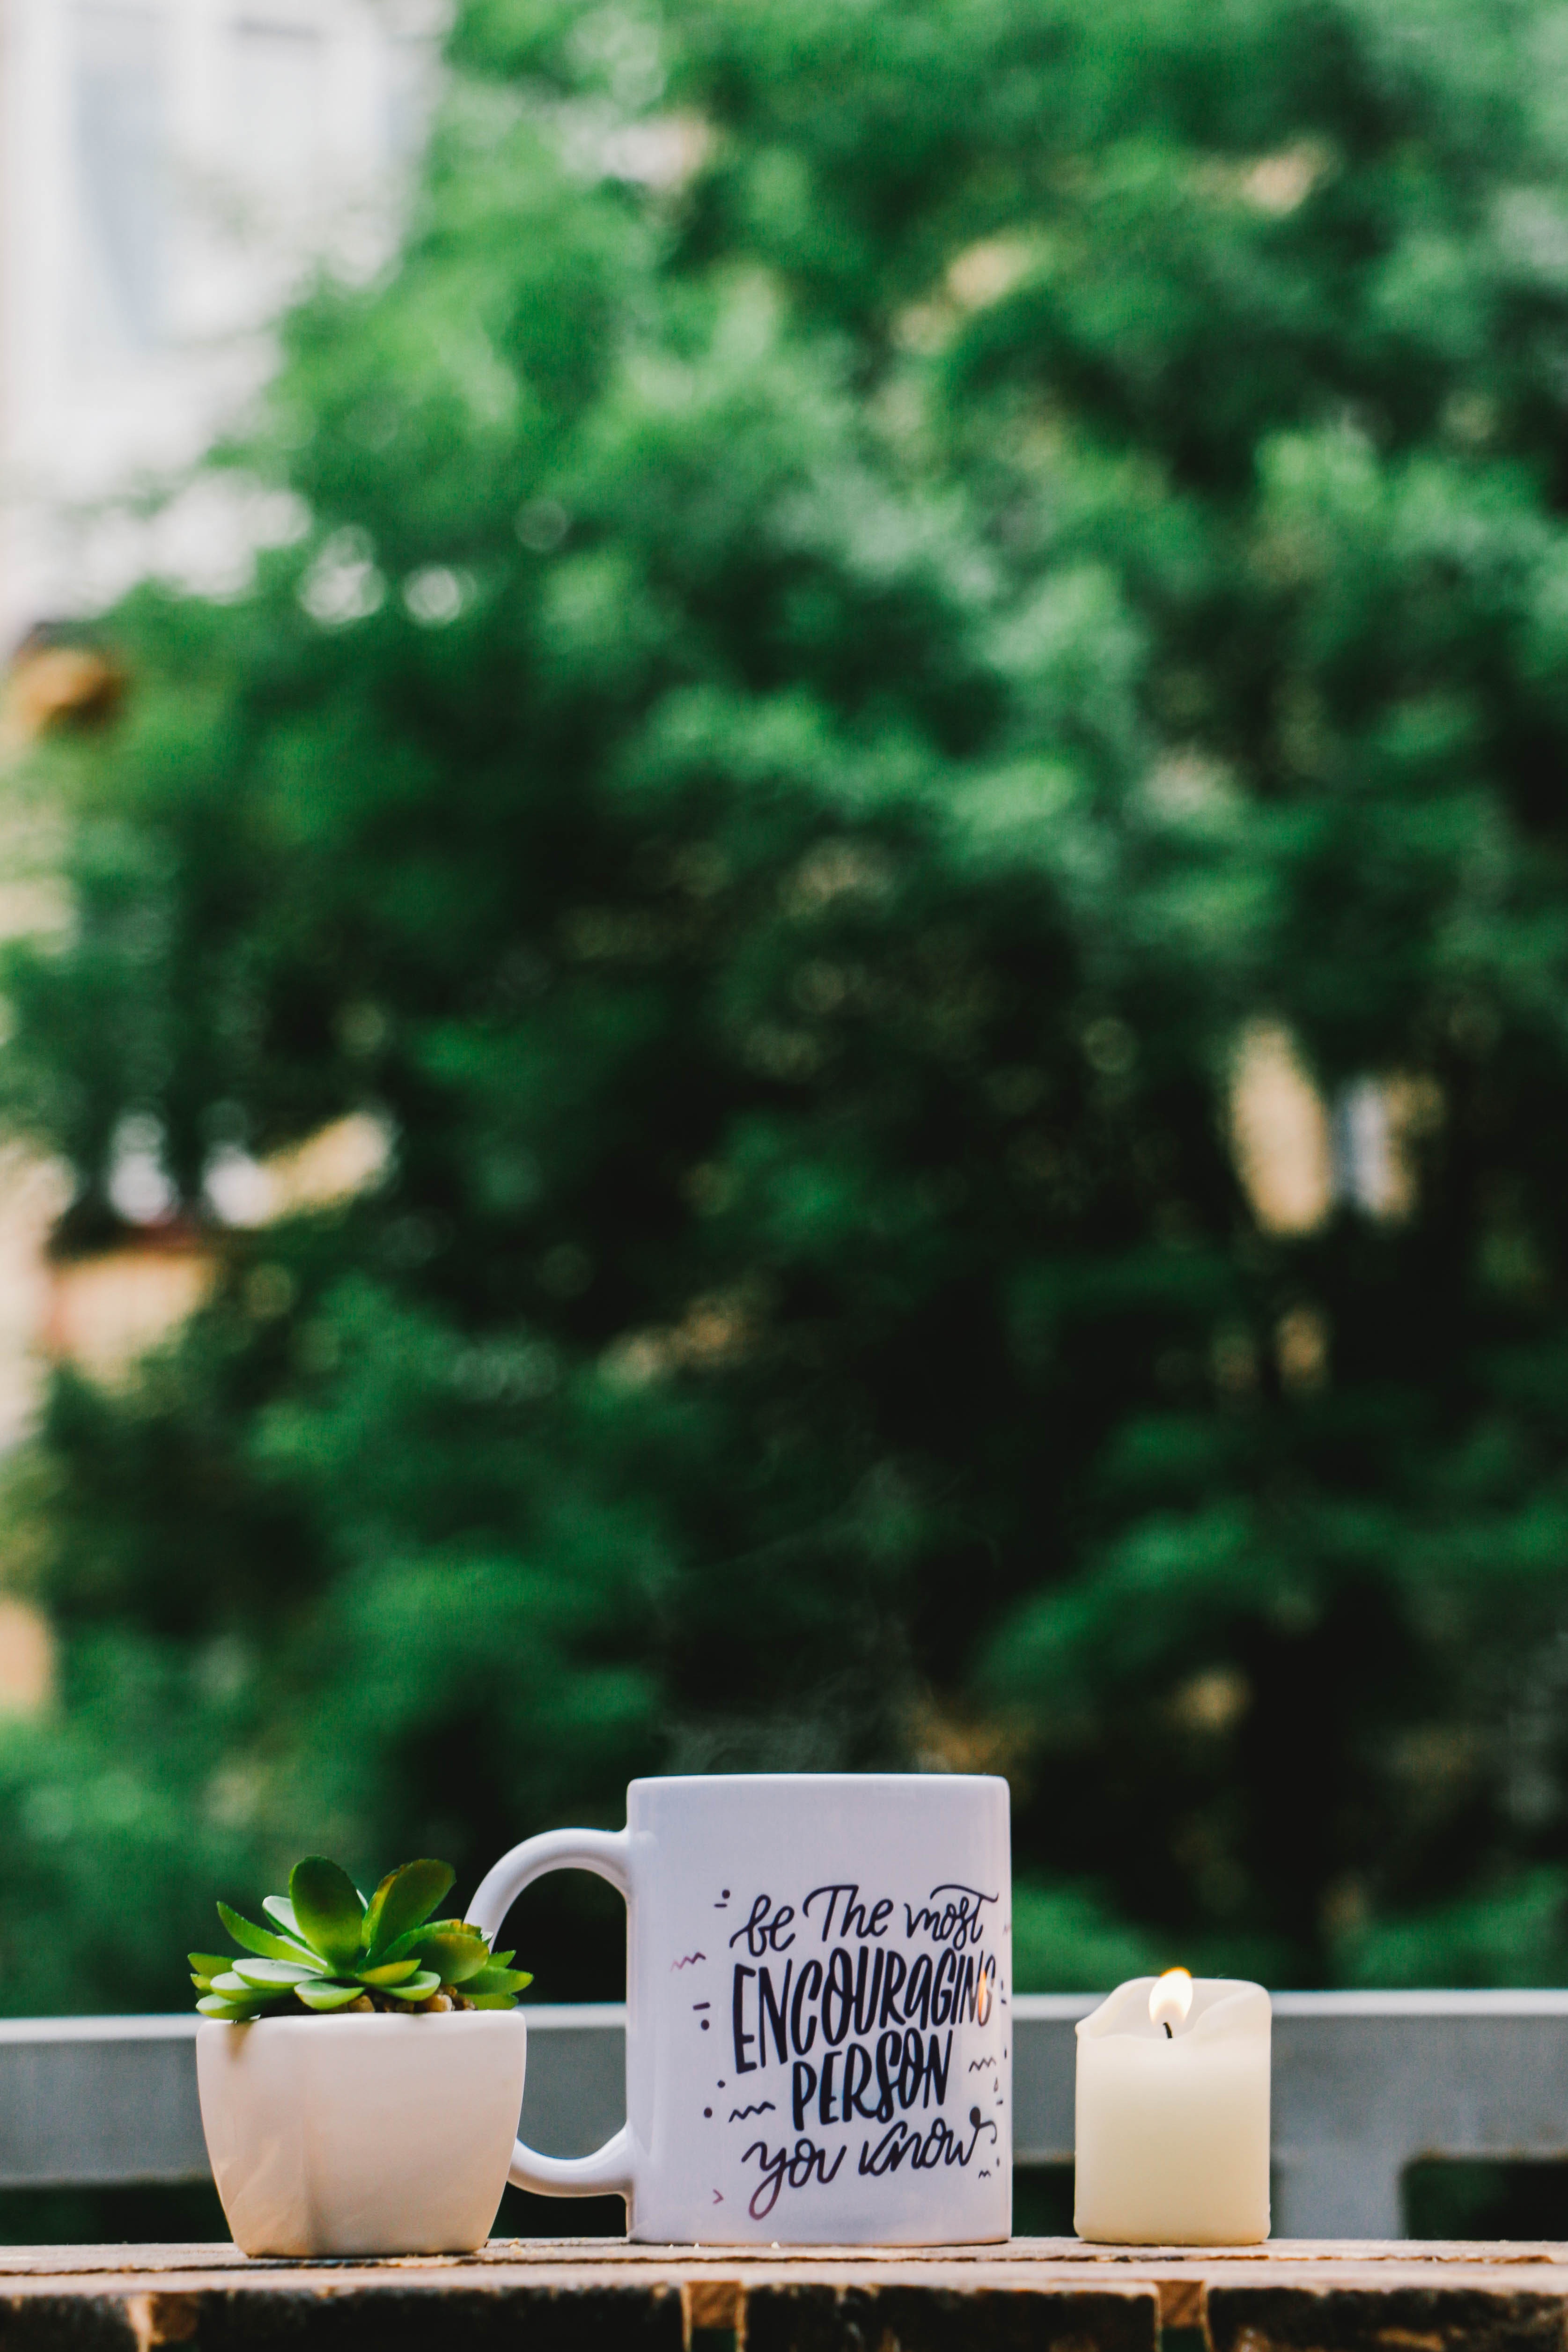
tree, grass, plant, leaf, flower, green